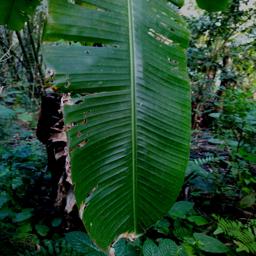
Label: BLACK SIGATOKA